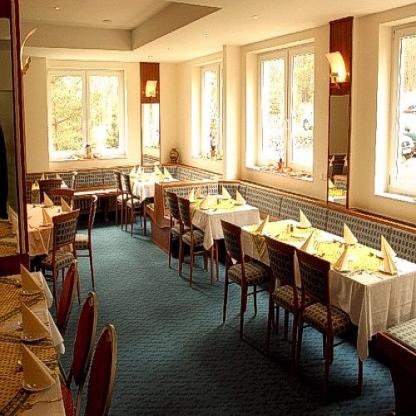
Scene: Indoor